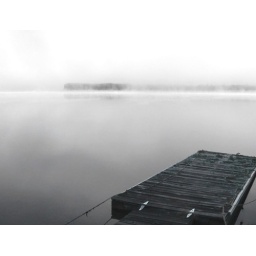
Dock on Idaho mountain lake in the early morning fog